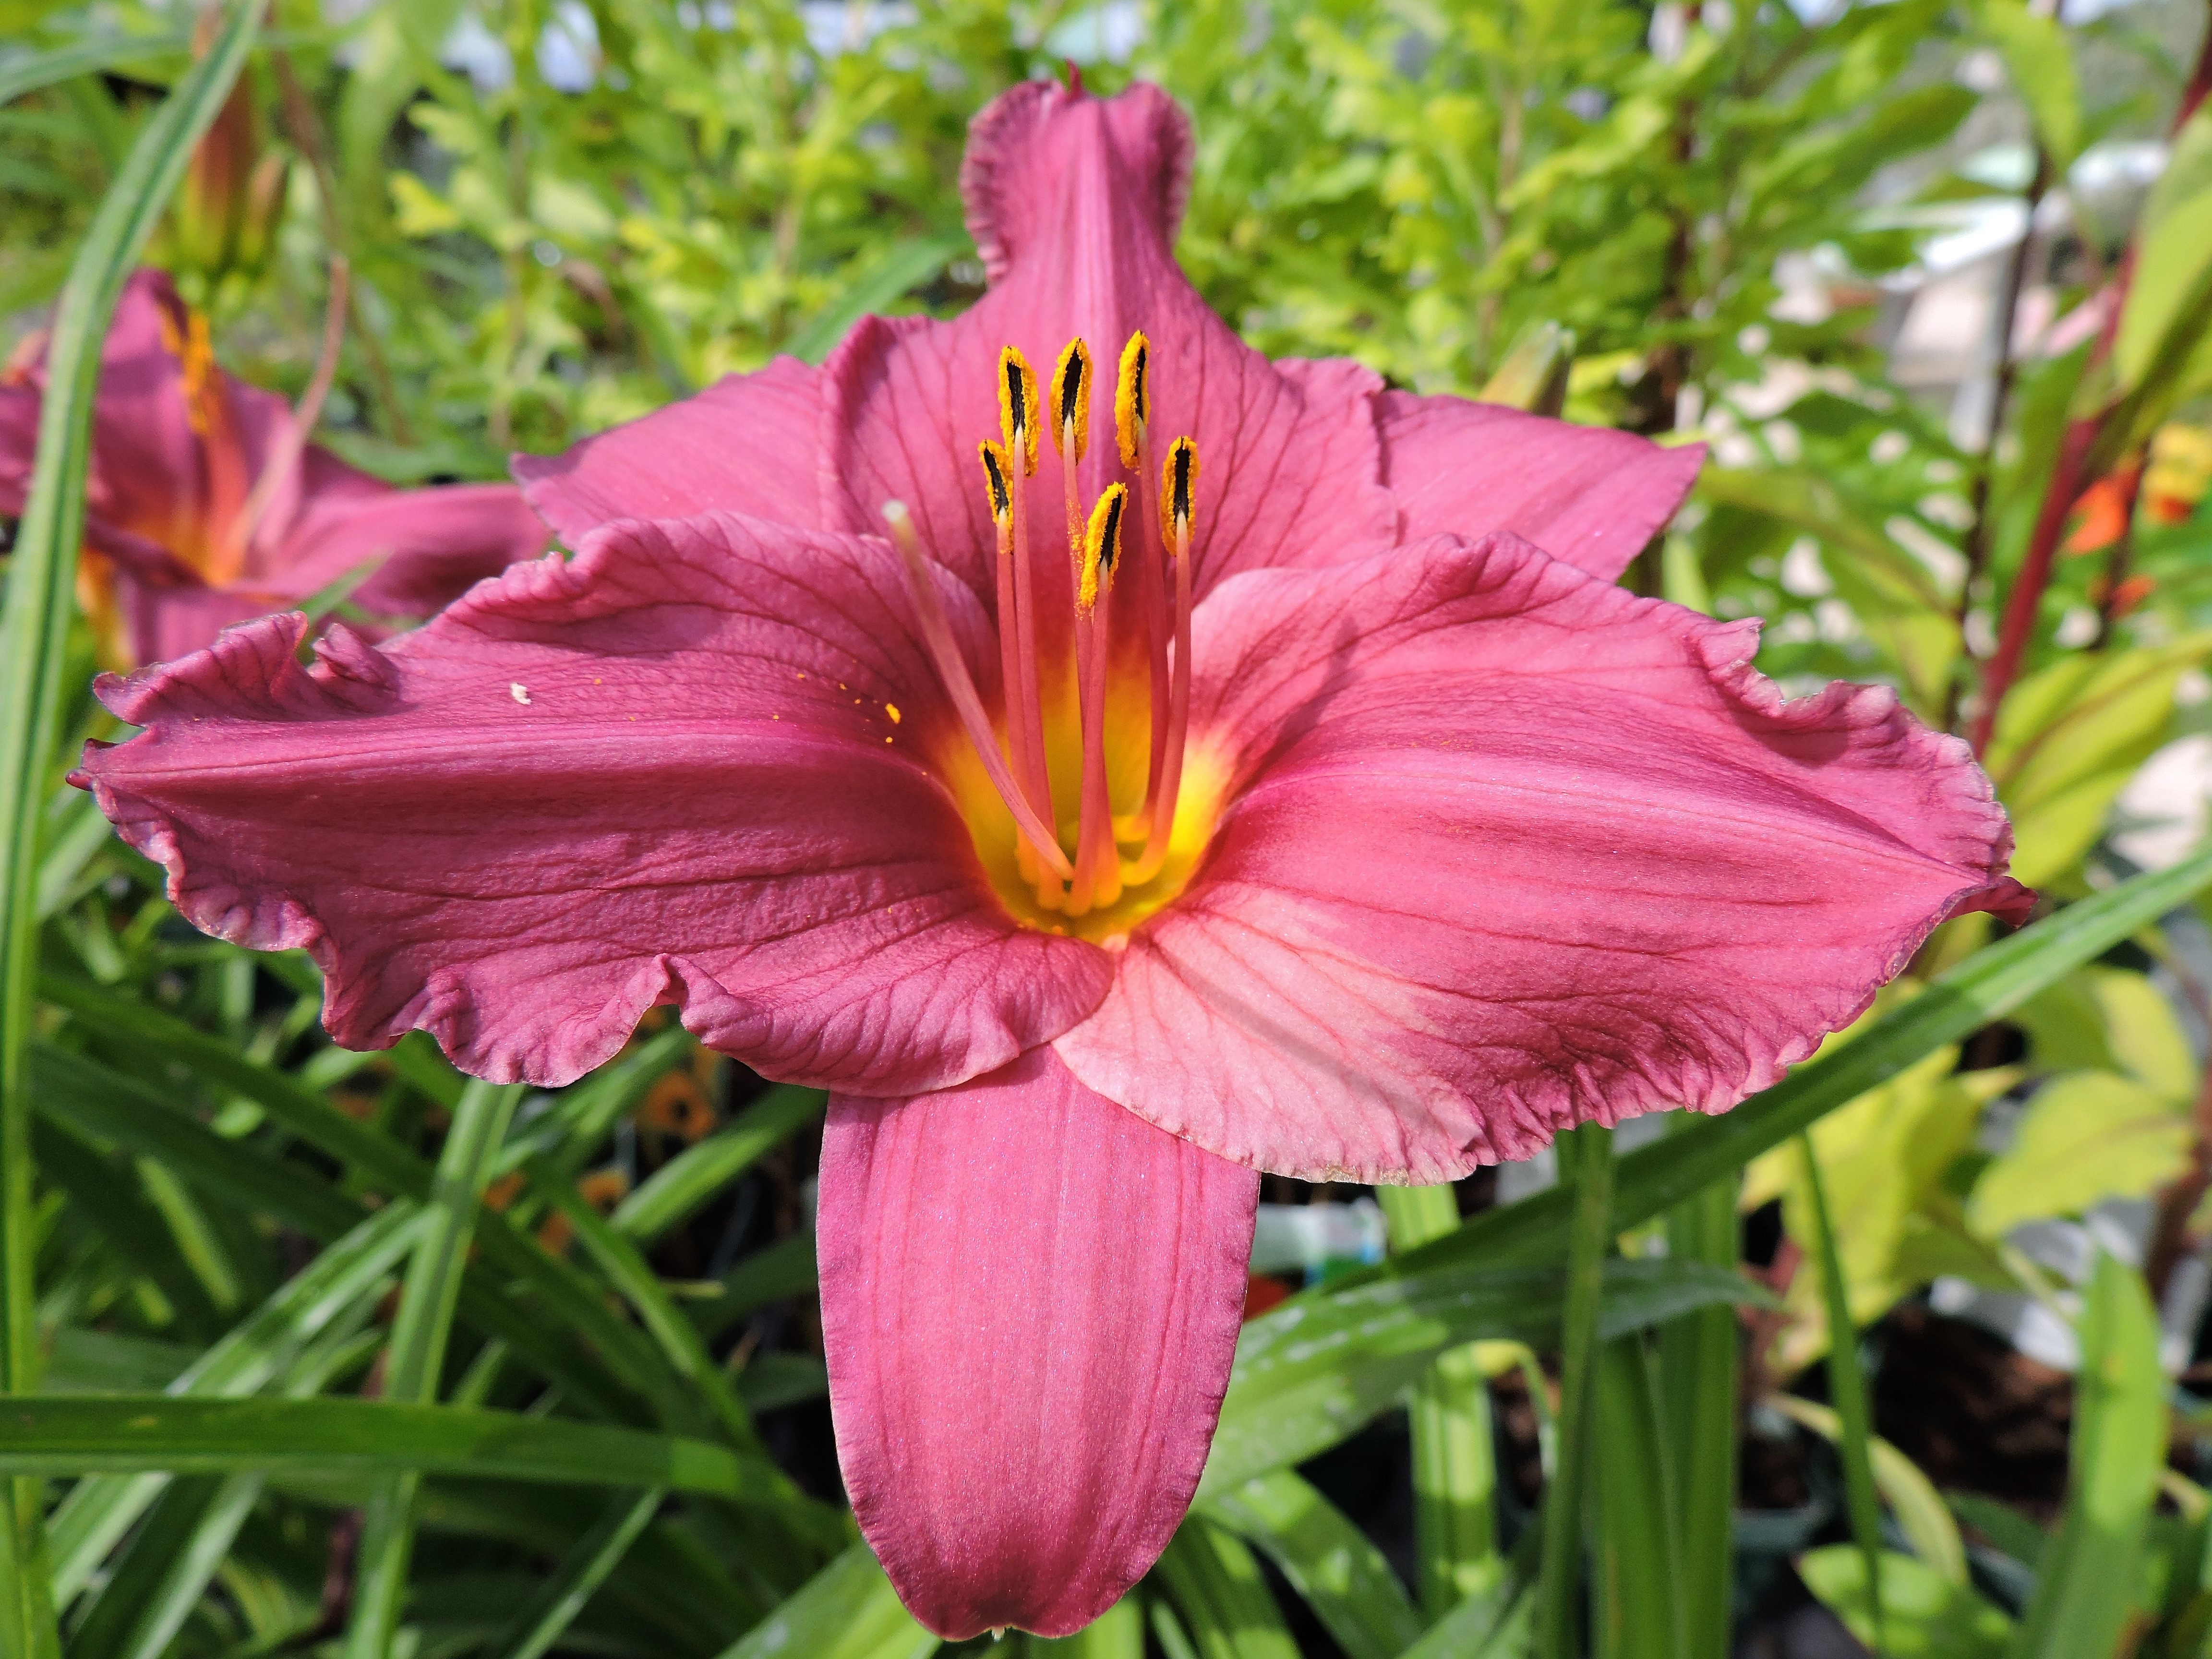
blossom, plant, flower, petal, bloom, summer, botany, garden, pink, close, flora, lily, flower garden, daylily, macro photography, flowering plant, plant stem, land plant